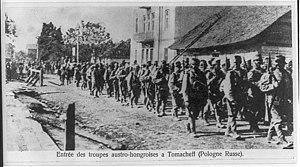
L'offensive de Gorlice-Tarnów est une offensive de la Première Guerre mondiale menée par l'Allemagne pour atténuer la pression russe sur l'Autriche-Hongrie. Elle marque un tournant sur le front de l'Est. Les Allemands, appuyés par les Autrichiens, y sont victorieux, arrivant à effectuer une percée rapide dans les défenses ennemies et à faire reculer les Russes sur près de 150 km. Elle constitue la première phase de la bataille de Varsovie où les Empires centraux, au cours de l'année 1915, vont reprendre la Galicie et occuper la Pologne russe, la Lituanie et une partie de la Biélorussie et de la Lettonie.